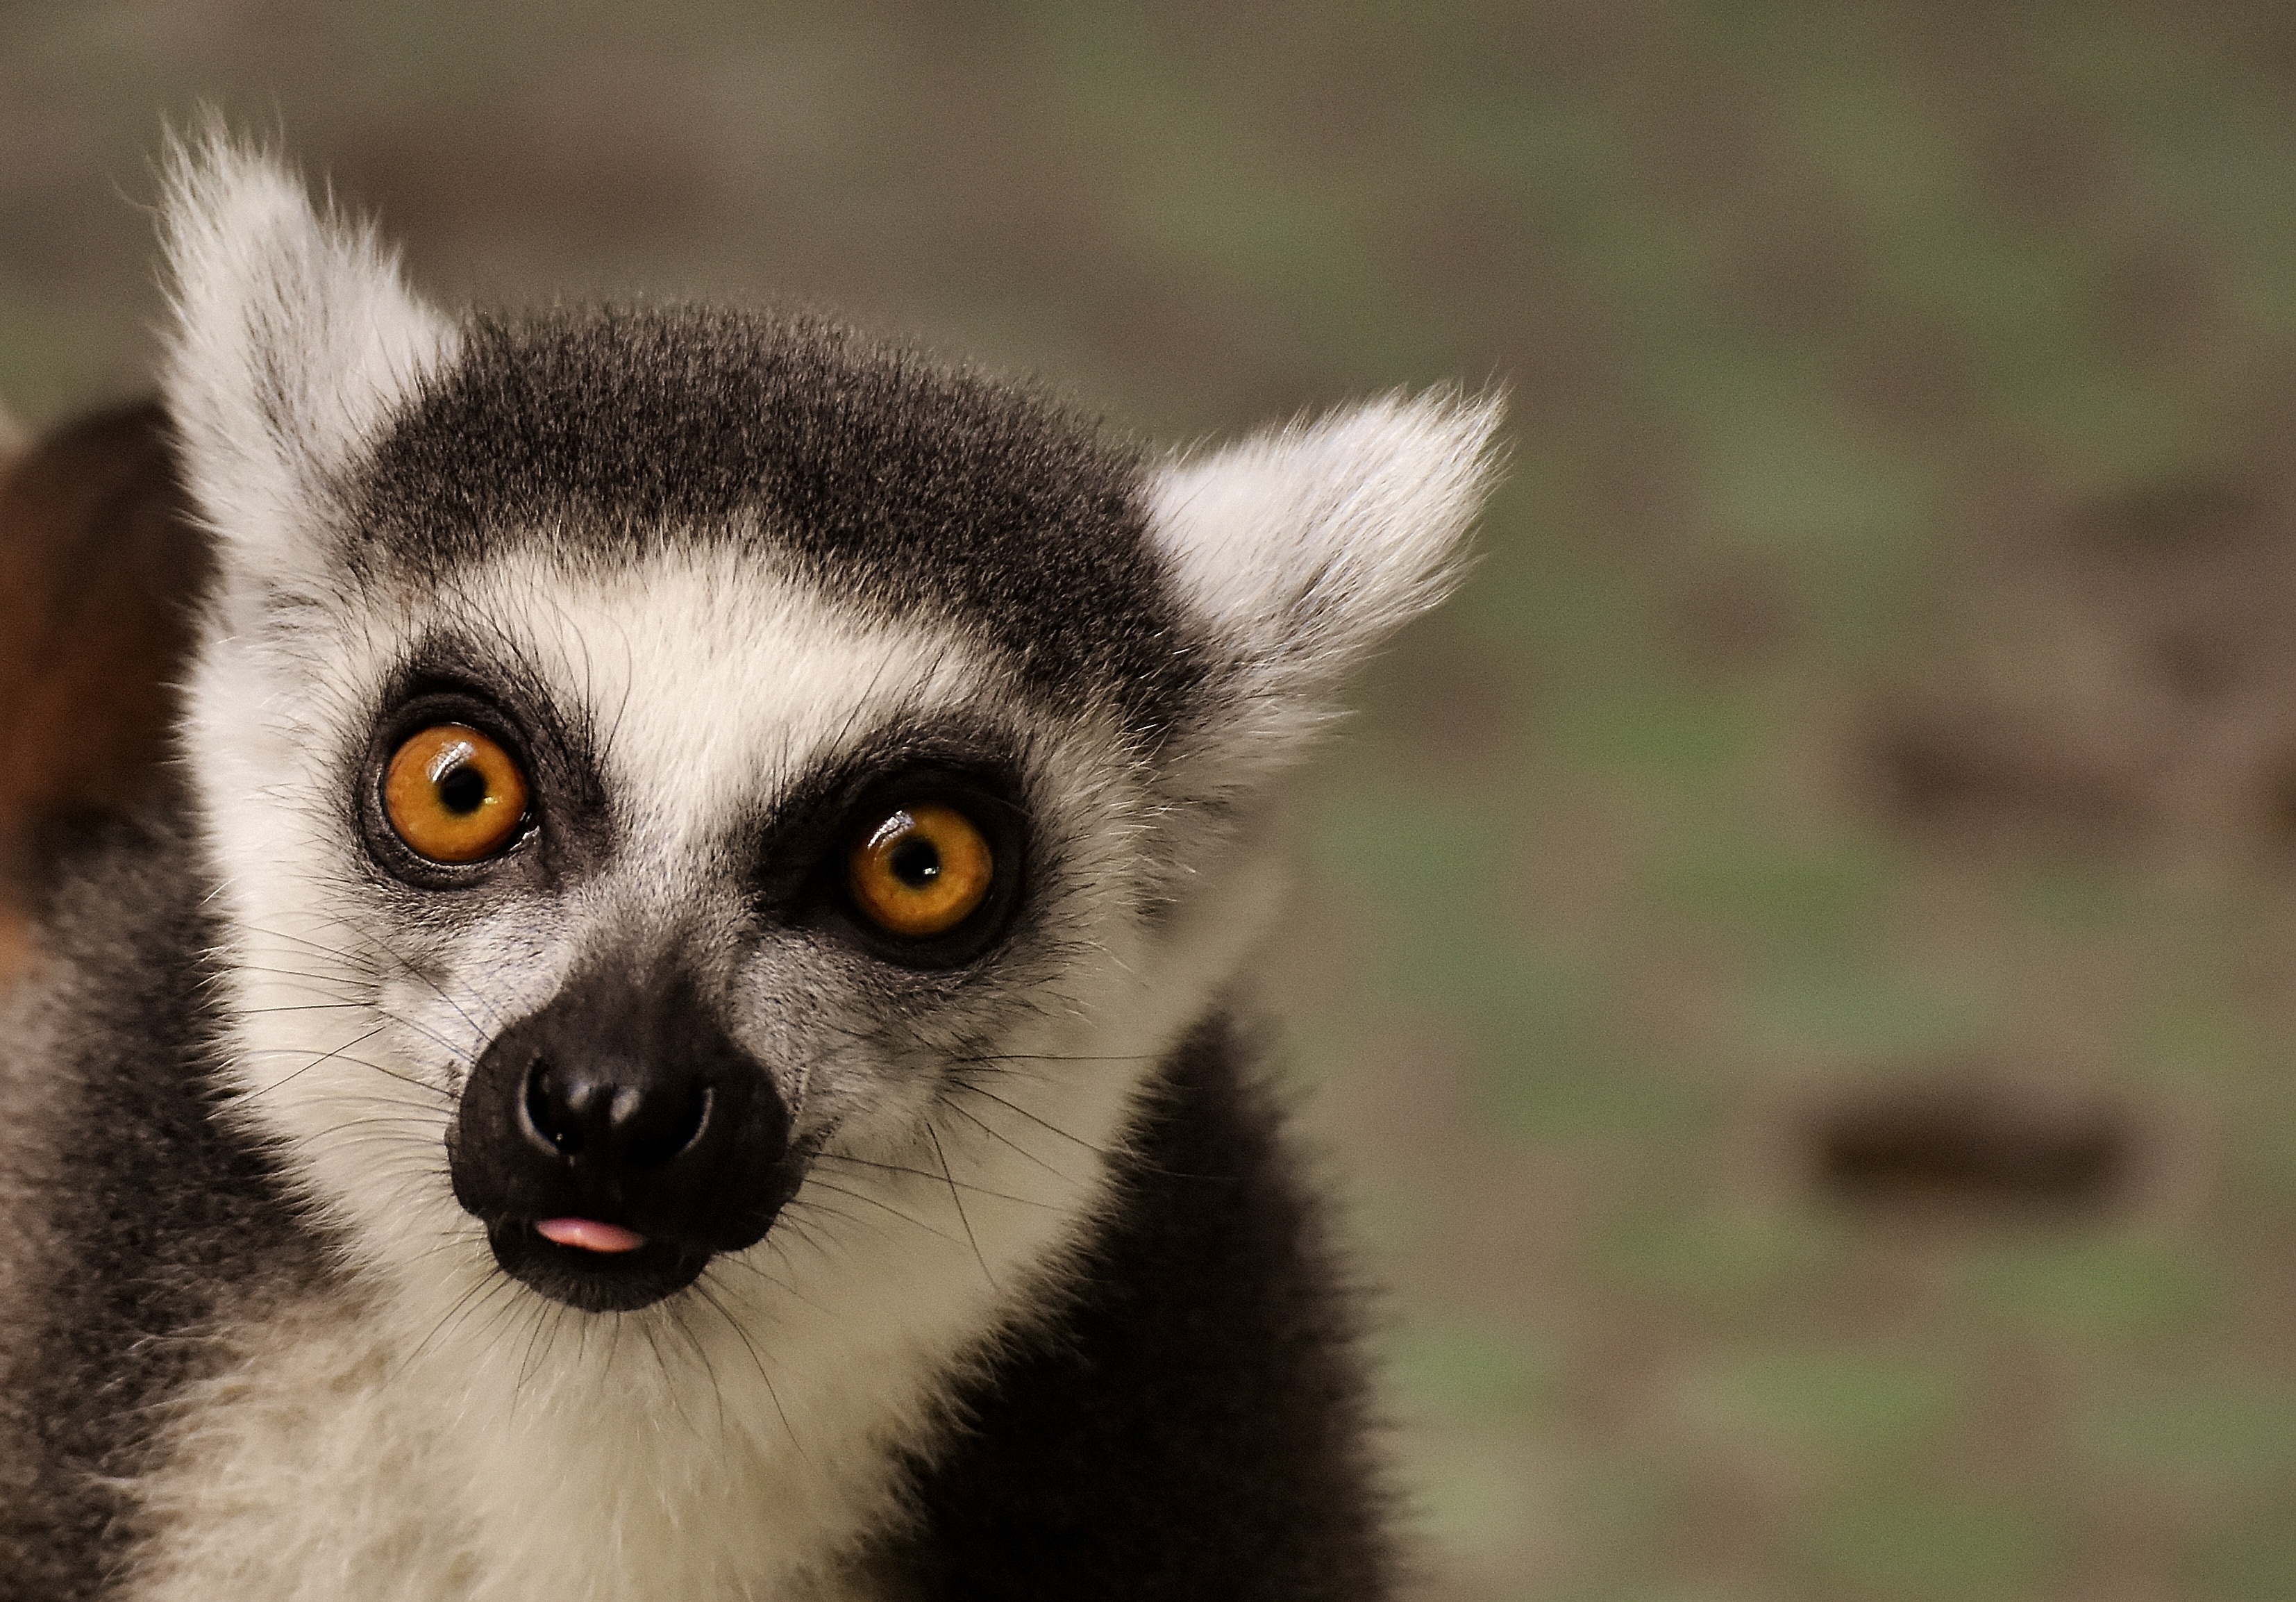
sweet, animal, cute, wildlife, zoo, mammal, monkey, eat, fauna, primate, vertebrate, lemur, animal world, munich, ffchen, tierpark hellabrunn